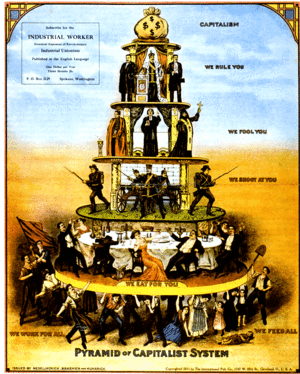
Vue d'artiste d'une pyramide sociale du capitalisme.
Next Floor est un court métrage réalisé par Denis Villeneuve et écrit par Jacques Davidts. Il a remporté, après avoir été présenté lors de la Semaine de la critique au Festival de Cannes en mai 2008, le Grand Prix Canal+ du meilleur court métrage. Il a également remporté le prix Jutra 2009 du meilleur court / moyen métrage et la compétition courts métrages du festival Hallucinations collectives en 2009.
La notion de classe sociale désigne, dans son sens le plus large, un groupe social de grande dimension pris dans une hiérarchie sociale de fait et non de droit.